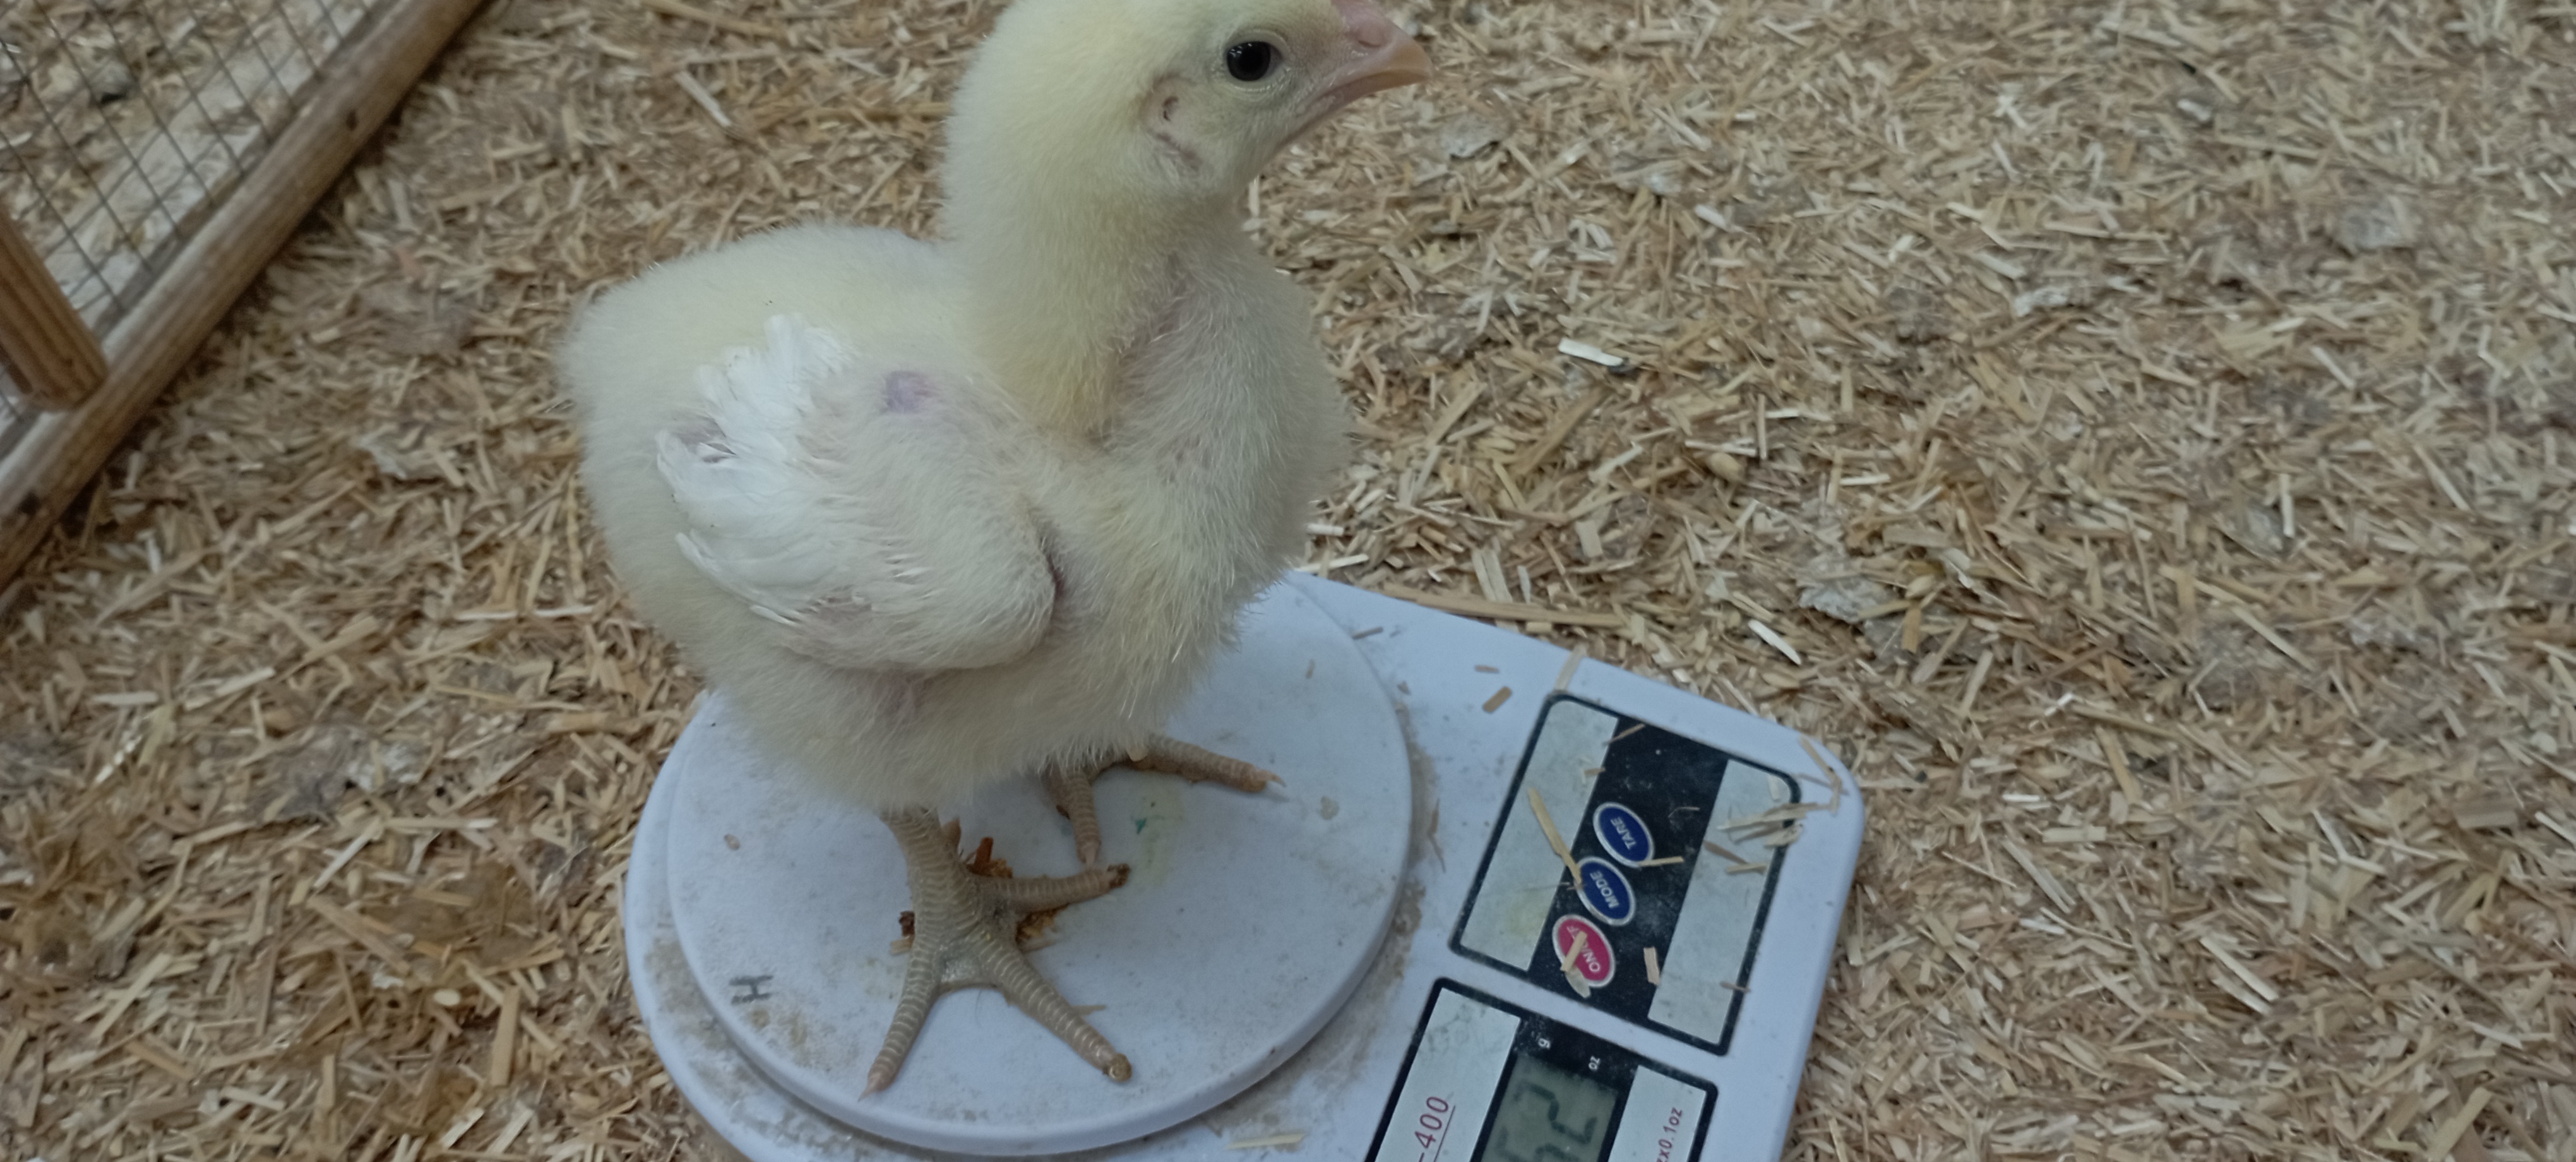
Weight: 352 g